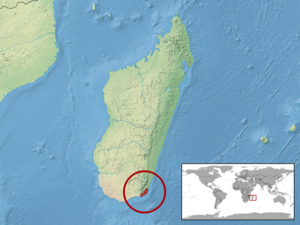
Amphiglossus decaryi est une espèce de sauriens de la famille des Scincidae.